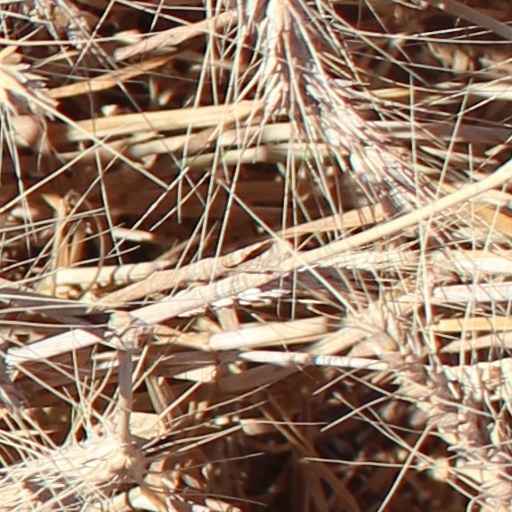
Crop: wheat